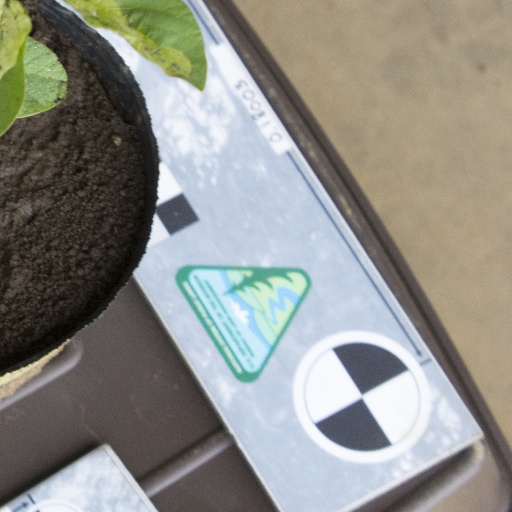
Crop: soybean